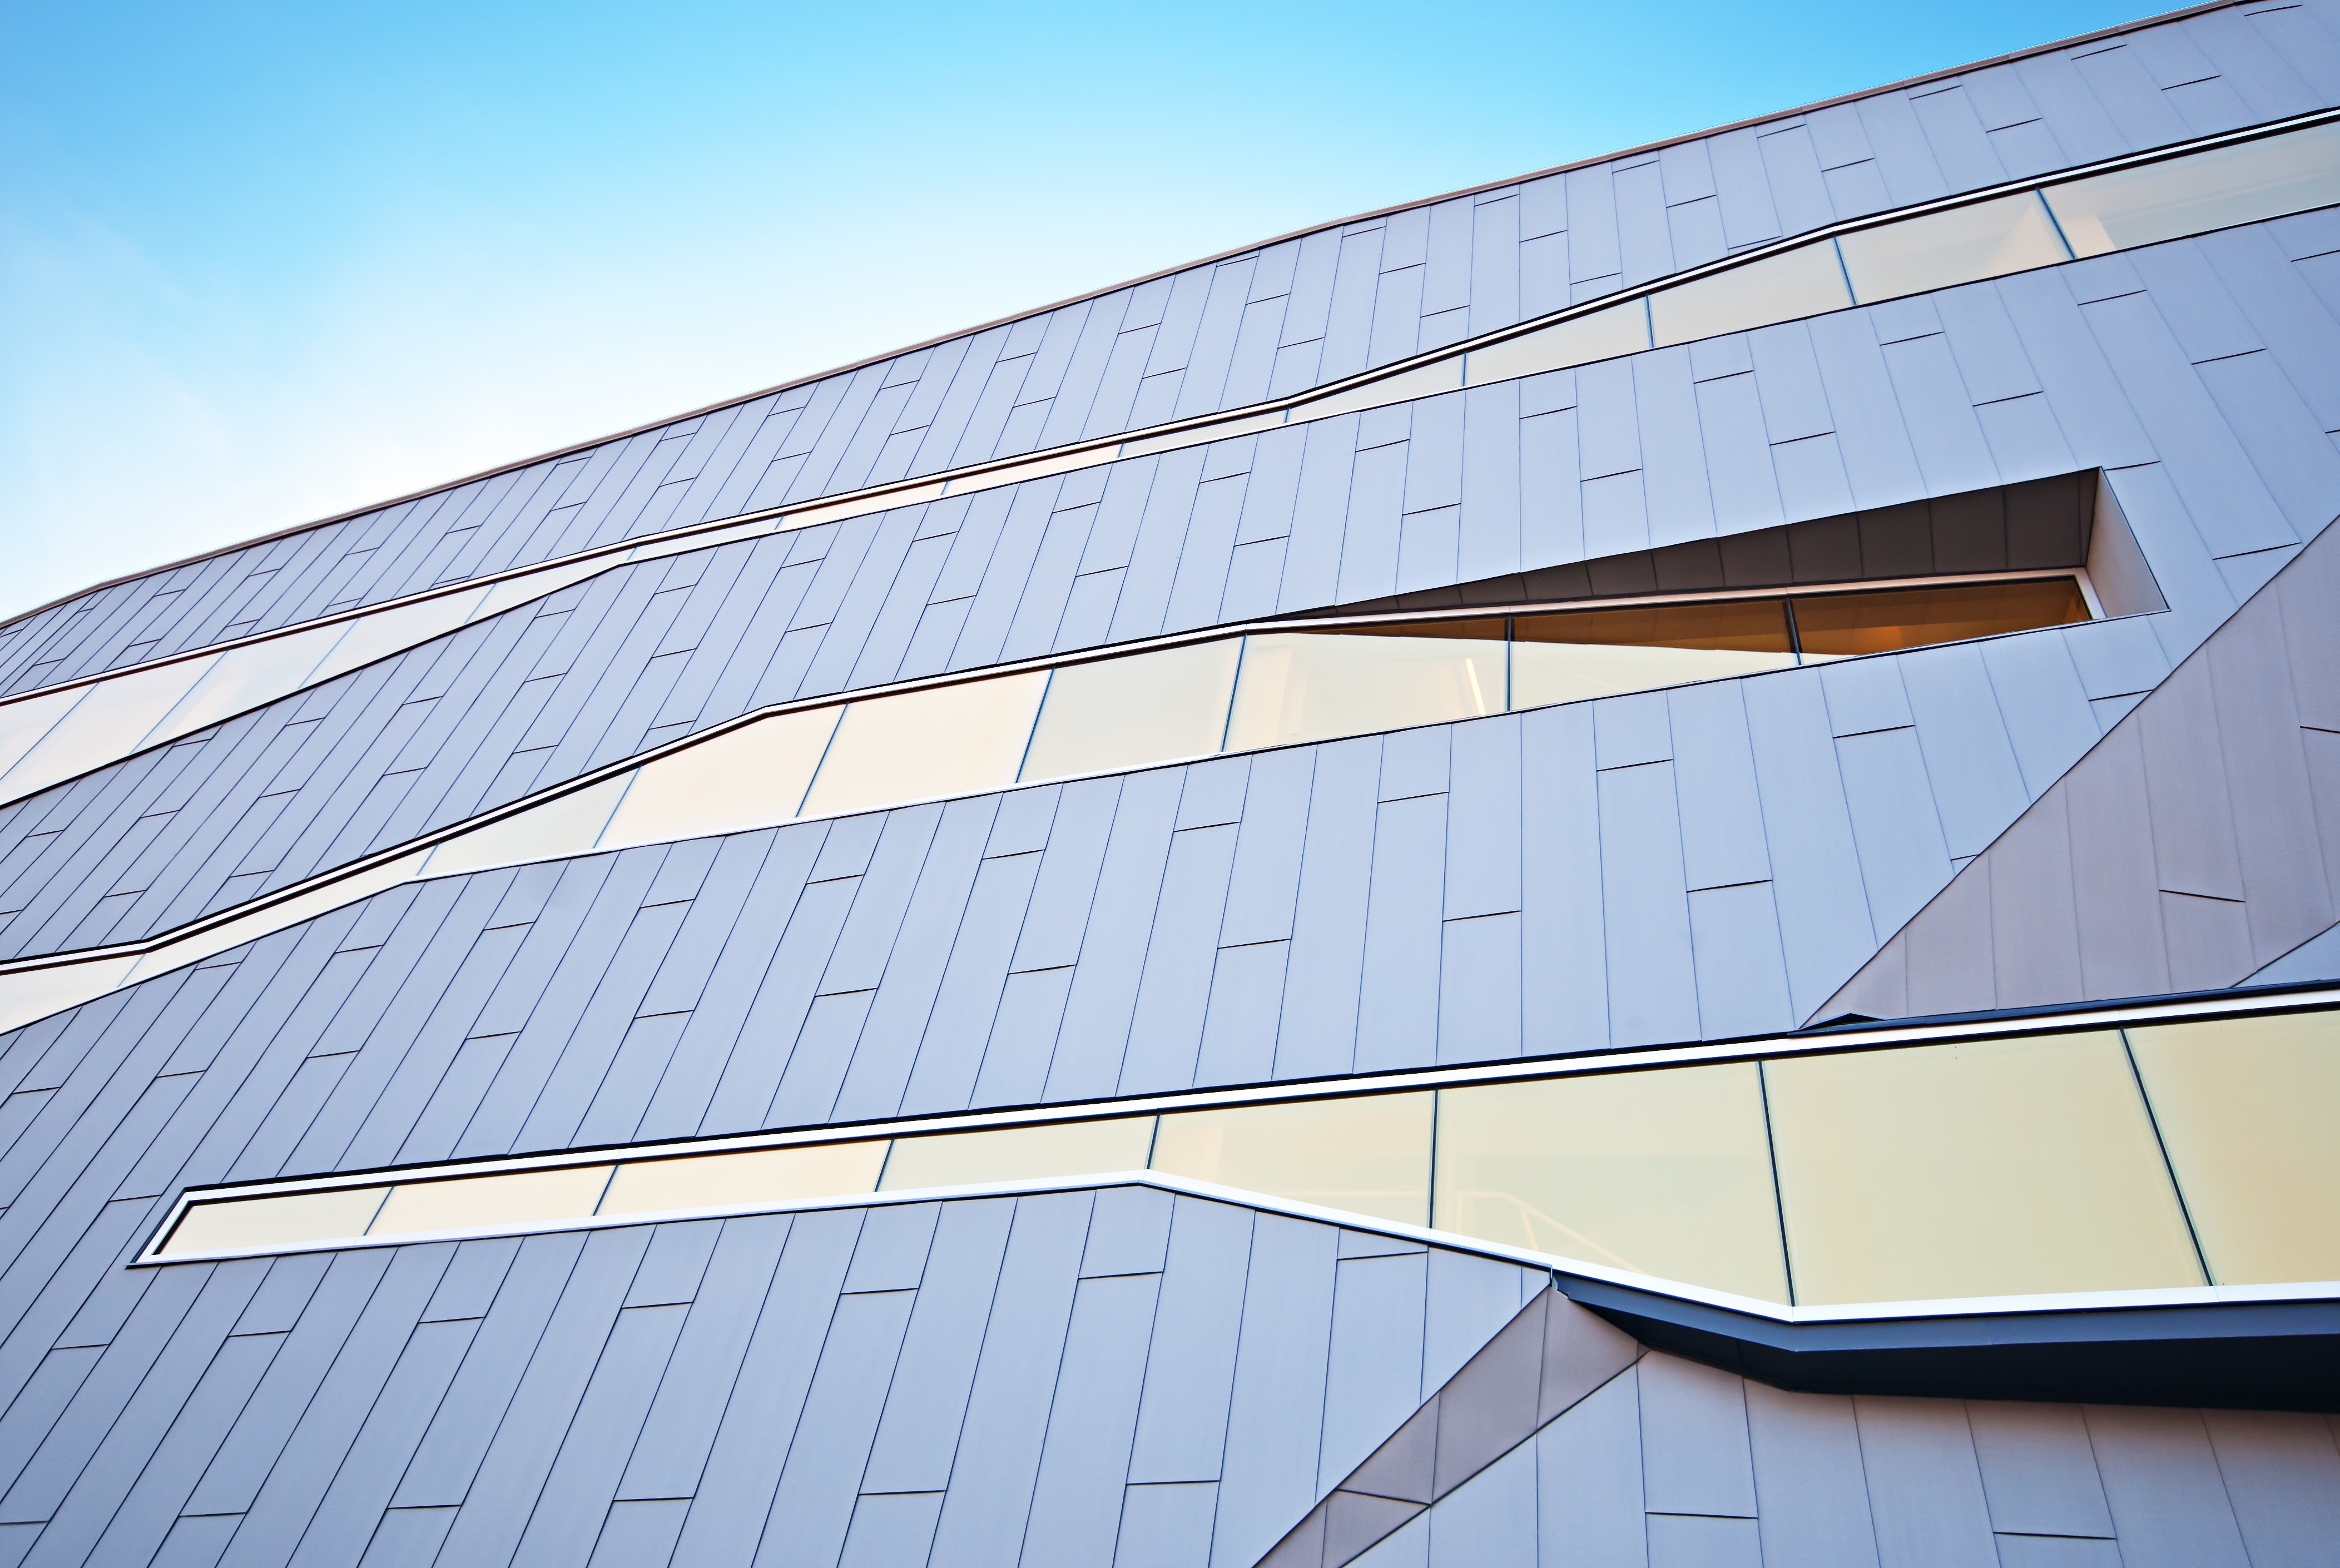
wing, architecture, structure, window, glass, roof, building, skyscraper, wall, line, facade, blue, professional, tower block, design, shape, headquarters, daylighting